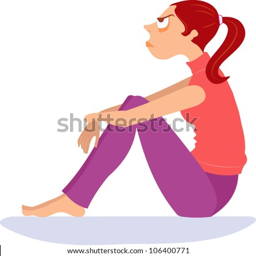
girl sitting on the floor really upset